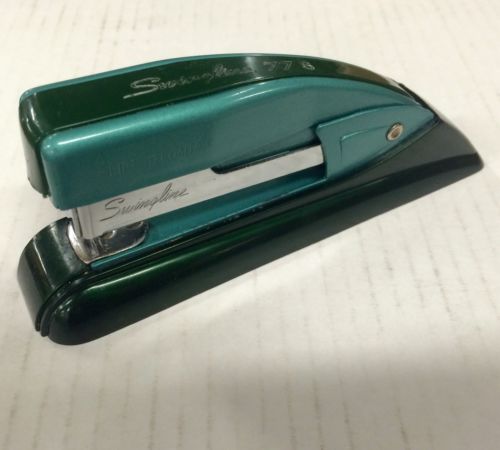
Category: stapler